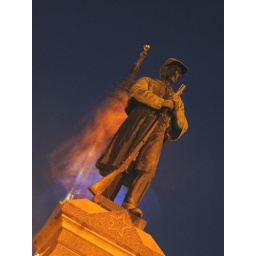
A monument across from the City Hall building in Columbus, Wisconsin